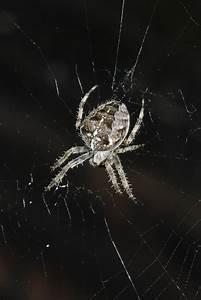
spider